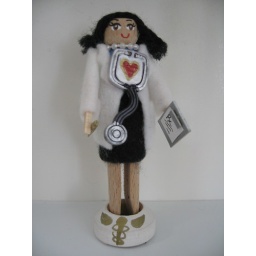
Available in female or male